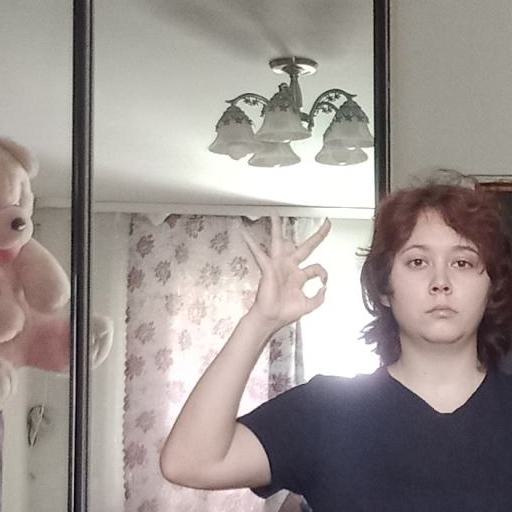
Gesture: ok